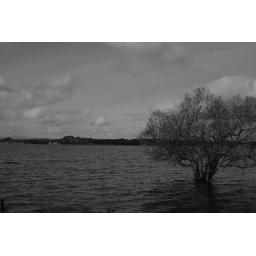
I saw this tree submerged in the water and thought it would look spectacular in Black and white.